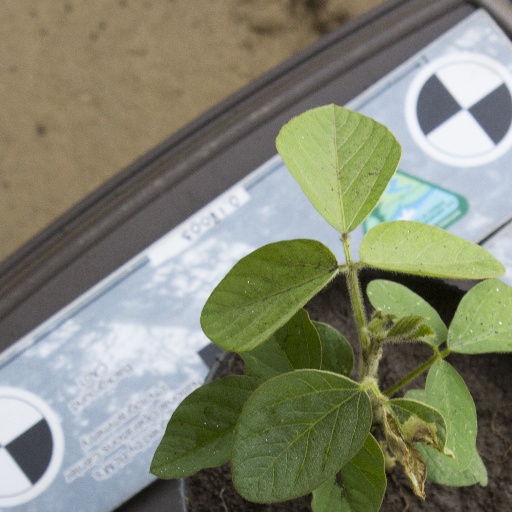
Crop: soybean